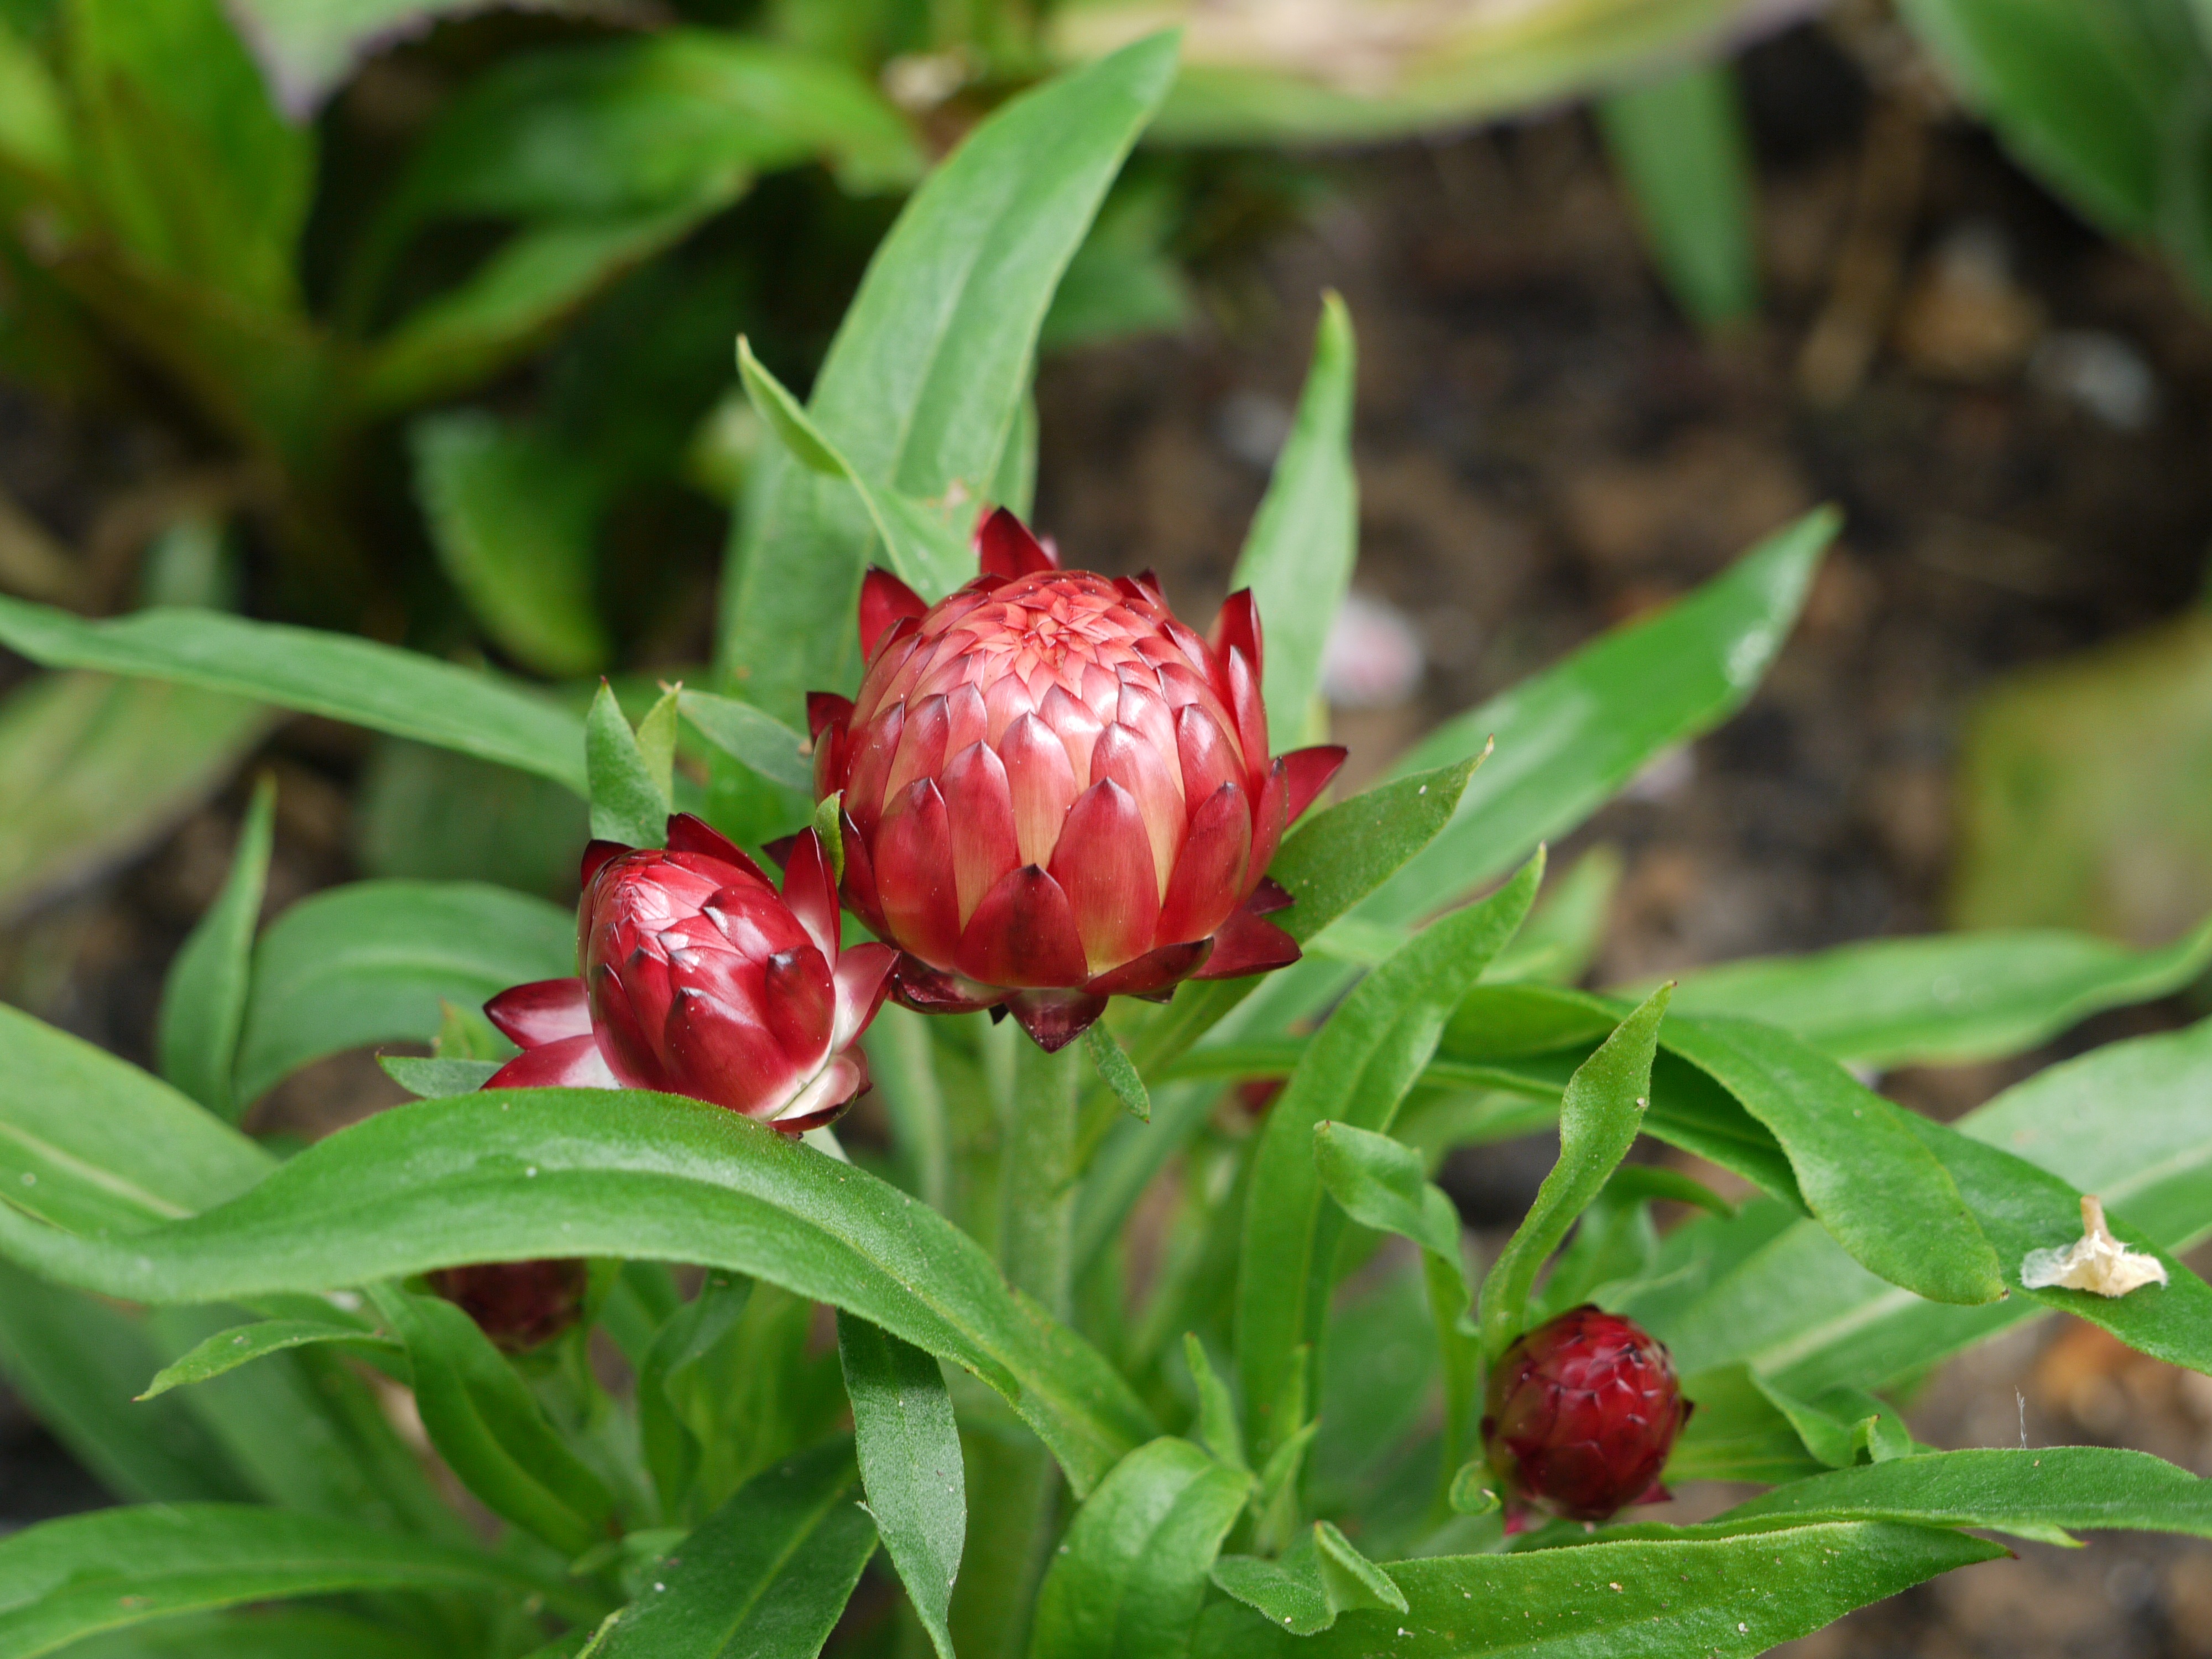
nature, plant, flower, young, food, spring, red, produce, botany, garden, flora, wildflower, shrub, asteraceae, closed, bud, strawberries, tender, peony, composites, ornamental plant, aster like, flowering plant, flower bud, italicum, helichrysum, state garden show, hringen, garden immortelle, xerochrysum bracteatum, helichrysum bracteatum, bracteantha bracteata, land plant